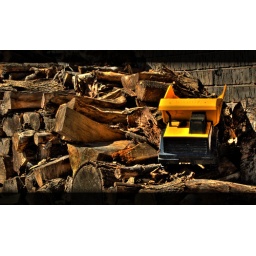
Still in the backyard, the snow just melted off of this Tonka truck over the wooden logs.